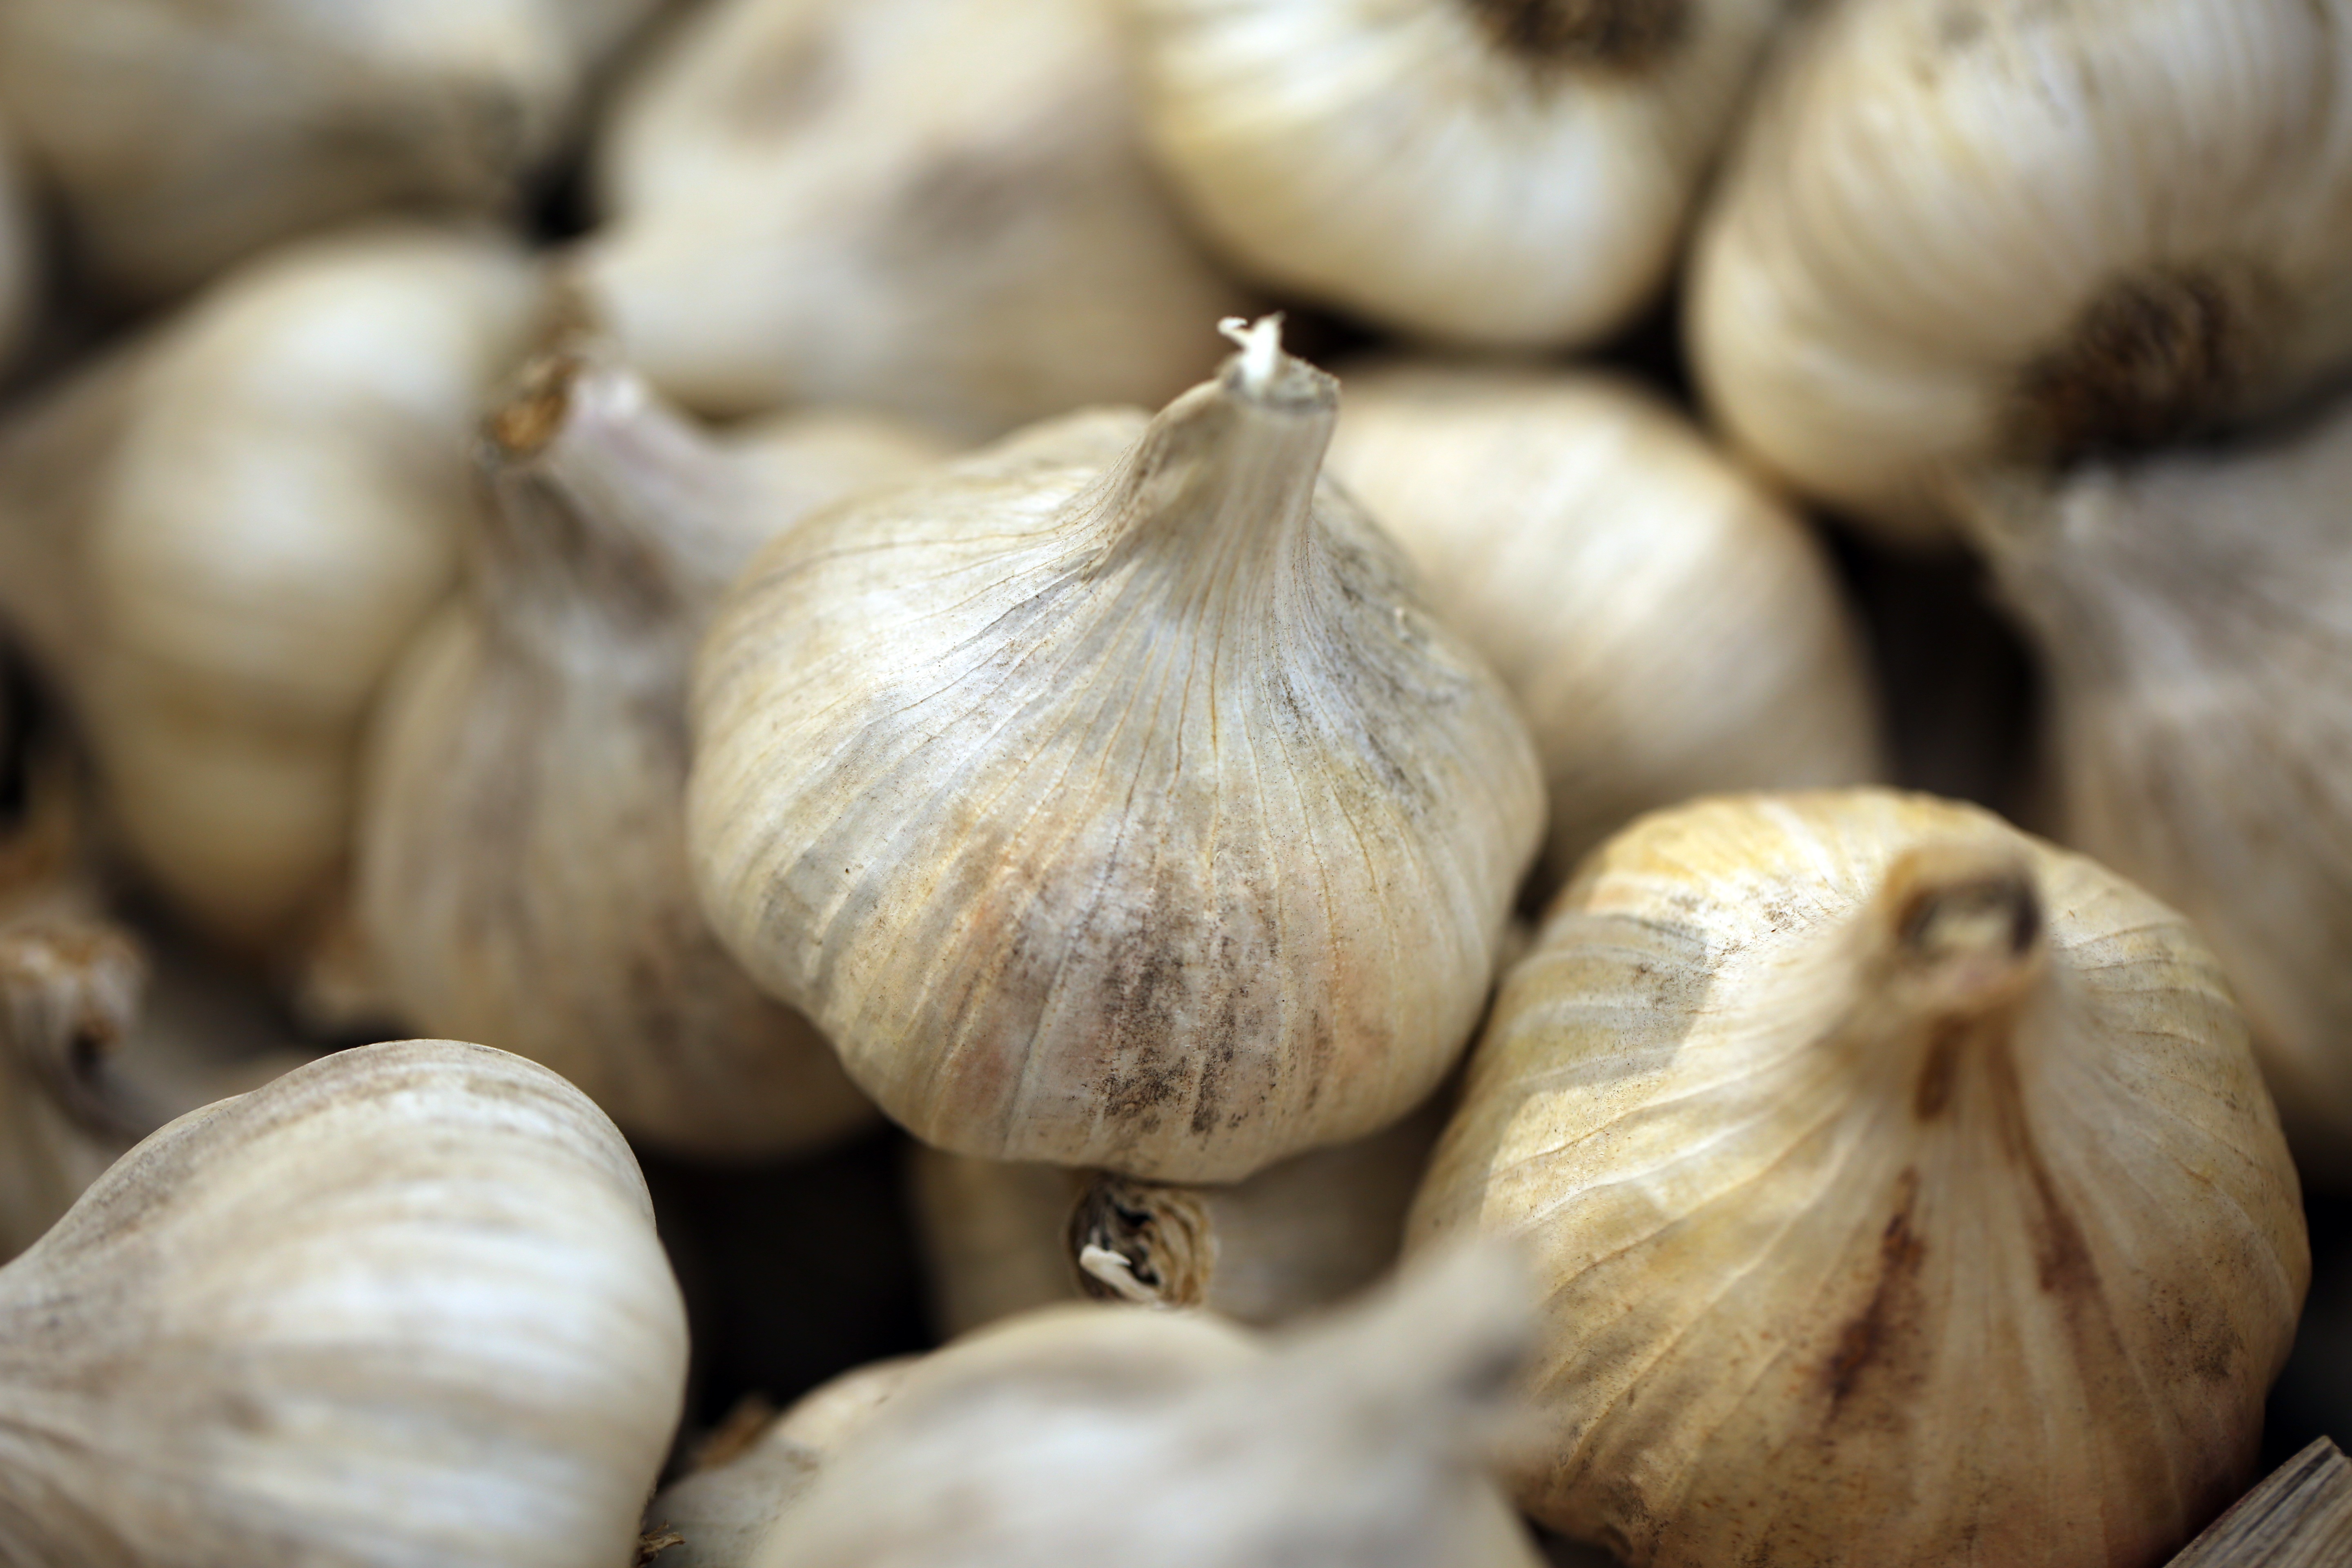
nature, plant, white, food, garlic, produce, vegetable, condiment, flowering plant, shallot, land plant, onion genus